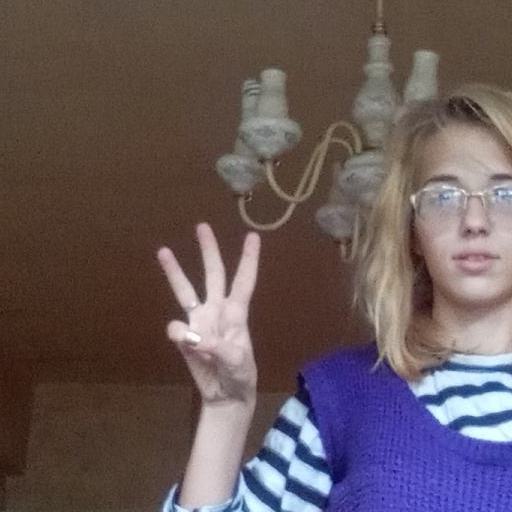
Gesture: three